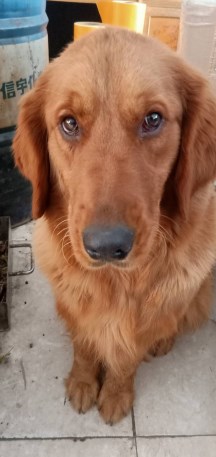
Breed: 5355-n000126-golden_retriever